Answer in natural language. Which point is closer to the camera taking this photo, point A  or point B? Choose between the following options: B or A
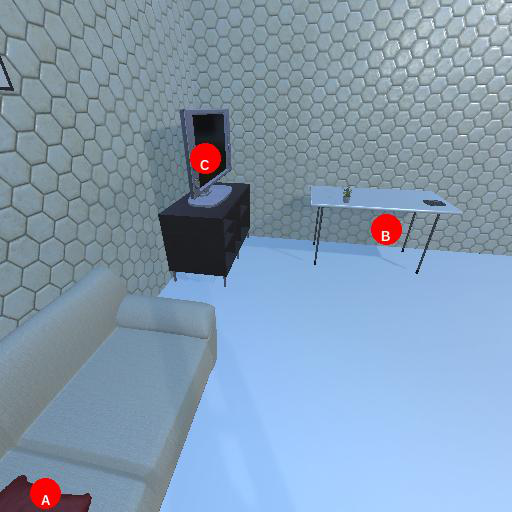
<answer>A</answer>